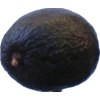
Label: black_avocado